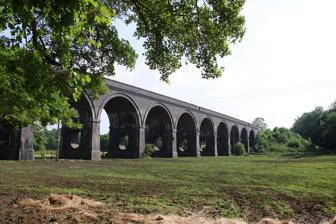
Building: Stanway Viaduct
Country: United Kingdom
Year built: 1904
Bridge Stanway Viaduct Coordinates 51°59′50.67″N 1°55′33.01″W / 51.9974083°N 1.9258361°W / 51.9974083; -1.9258361 Carries Gloucestershire Warwickshire Railway Characteristics No. of spans 15 Rail characteristics No. of tracks 1 History Construction end 1904 Location Stanway Viaduct is a viaduct located in Gloucestershire , UK. It carries the Gloucestershire Warwickshire Railway History During construction on 13 November 1903, three arches suddenly collapsed while a mobile crane was on top of the viaduct. Four workers were killed and several others were injured. A fourth arch collapsed the following day. By November 1904, the viaduct had been completed. The line across the viaduct was closed in 1976. The viaduct was reopened to heritage rail services in May 2010 following an extension of the Gloucestershire Warwickshire Railway. In March 2023, the Gloucestershire Warwickshire Railway launched a campaign to raise £1.5 million to fund repairs which it said were needed due to water penetration in the structure. Structure The viaduct has fifteen arches, each 36 feet (11 metres) high. References